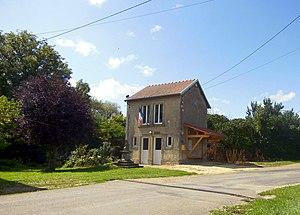
La mairie de Ranzevelle
Ranzevelle est une commune française située dans le département de la Haute-Saône, en région Bourgogne-Franche-Comté.